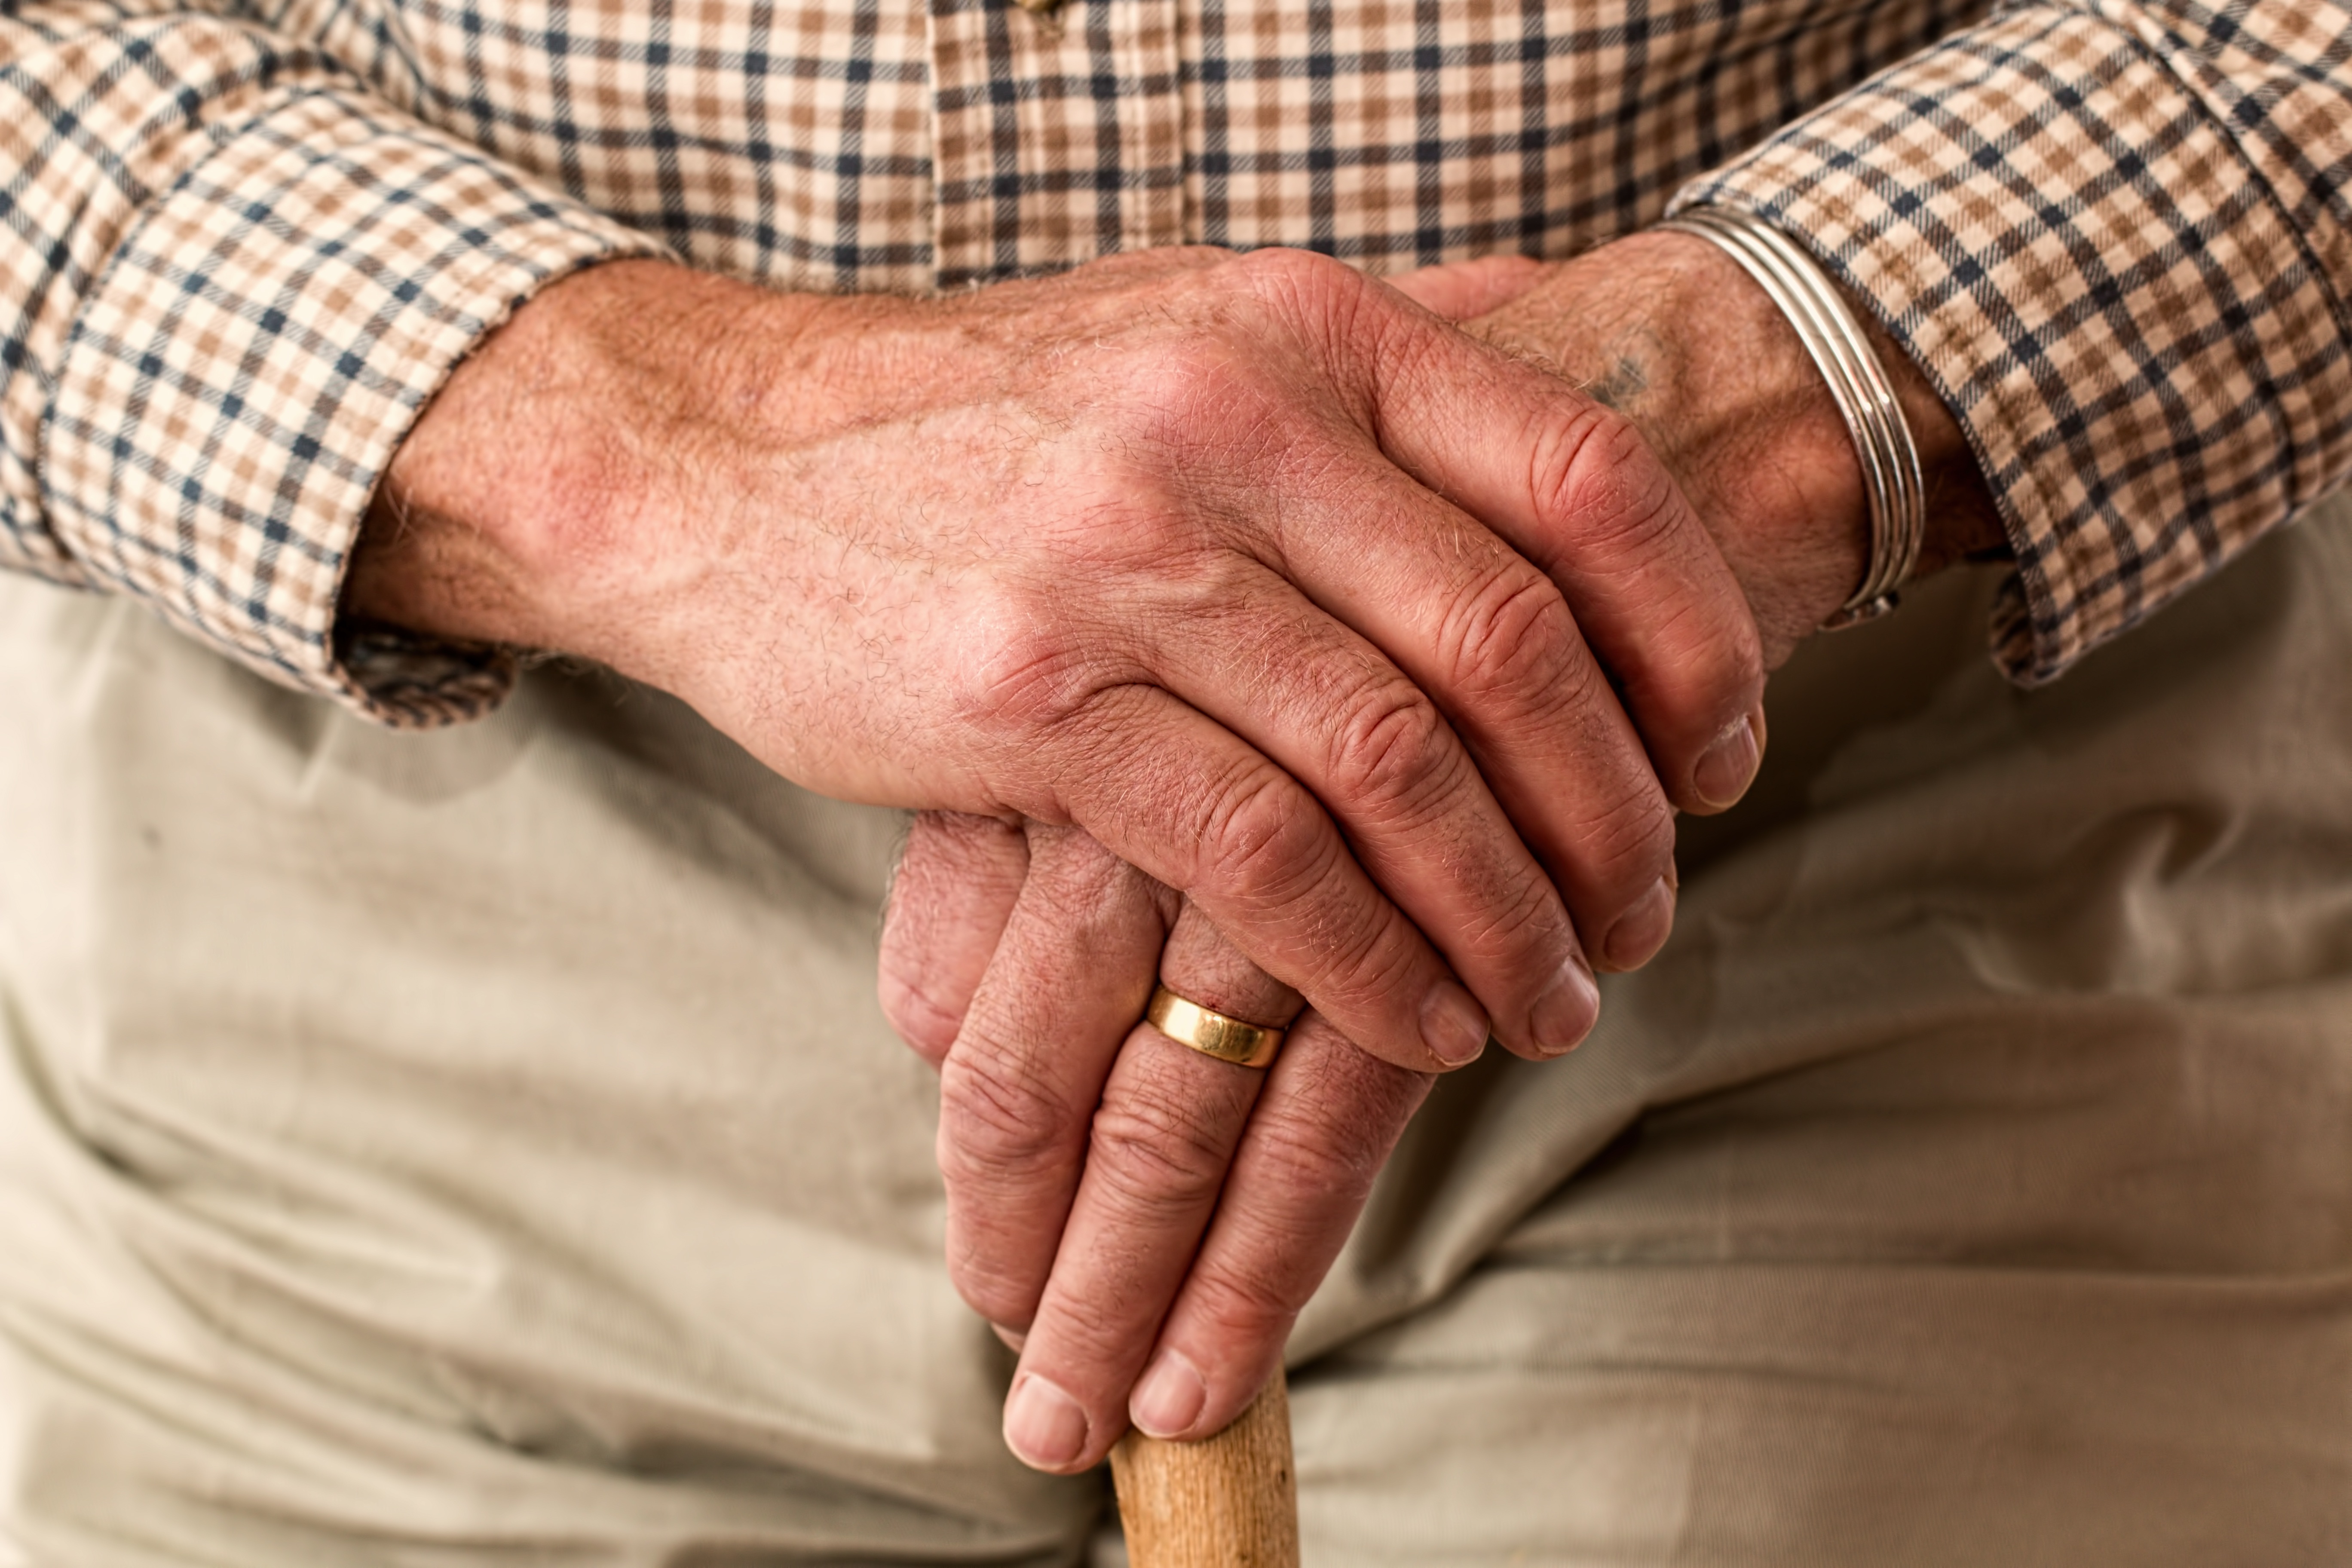
hand, man, male, waiting, finger, arm, holding hands, elder, hands, senior, cane, elderly, relaxed, stick, pensioner, aged, retirement, retired, interaction, grandparent, walking stick, sense, old person, fashion accessory